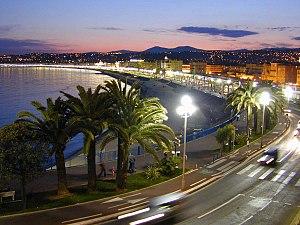
La Côte d’Azur est un terme inventé en 1887 par Stéphen Liégeard dans son livre du même nom qui servit à décrire son voyage sur les littoraux de Provence et de Ligurie, plus précisément entre Hyères et Gênes. Son premier chapitre sur Hyères et le pays des Maures parlent également de Marseille et de Toulon. L'absence de méconnaissance générale de l'ouvrage de Stéphen Liégeard, ainsi que la volonté de certains politiciens de centraliser le tourisme dans des territoires précis, se traduisit par un nombre variable de délimitation de la Côte d'Azur excluant généralement la Ligurie. L'exclusion de cette dernière s'explique parce qu'elle est italienne et parce que, parralèlement à l'appellation de Liégeard, la Ligurie s'est constituée la Riviera ligure. Pour Stéphen Liégeard, dans son livre, la Côte d’Azur va de Marseille à Gênes : « du château d'If jusqu'aux palais de Gênes ». De nos jours, les limites de la Côte d'Azur sont assez floues, surtout la limite occidentale représentée le plus souvent par la commune de Cassis.
L'histoire du sport en France peut se découper dans le temps en séquences spécifiques relativement homogènes mais de durées très variables. Ses origines remontent pour beaucoup à la période gallo-romaine avant de revêtir des formes particulières au Moyen Âge puis de justifier un discours très construit lors de la Renaissance. Celui-ci ne se cristallise vraiment en France que dans la première partie du XIXᵉ siècle avec le développement de la gymnastique comme activité éducative et hygiénique. Ce n'est qu'à la fin de ce siècle que certains s'efforcent d'y associer la compétition sportive venue timidement d'outre-Manche comme activité de loisir de l'aristocratie. Ces pionniers doivent lutter contre le manque d'intérêt des pouvoirs publics et leurs dissensions internes entre les tenants du modèle anglo-saxon et ceux des jeux traditionnels français.